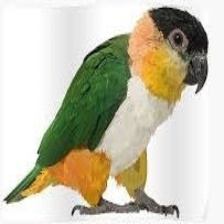
Species: BLACK HEADED CAIQUE
Scientific name: PIONITES MELANOCEPHALUS